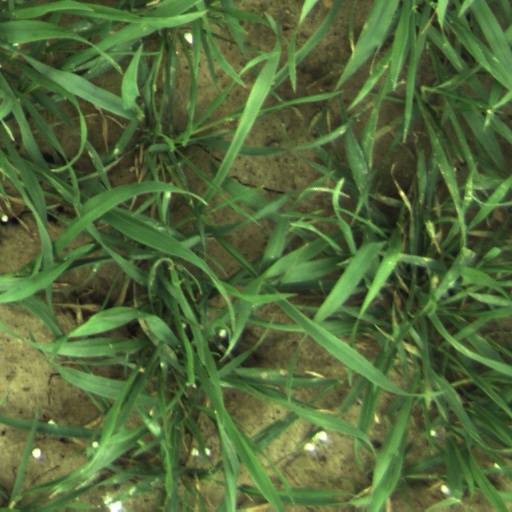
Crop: wheat